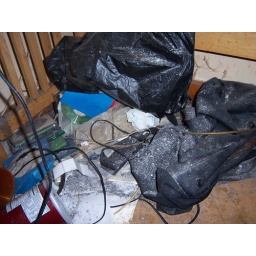
more mess under the ex's computer room desk